Claudio Garella

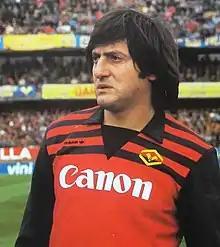
Garella with Hellas Verona

Claudio Garella (16 May 1955 – 12 August 2022) was an Italian professional footballer who played as a goalkeeper.